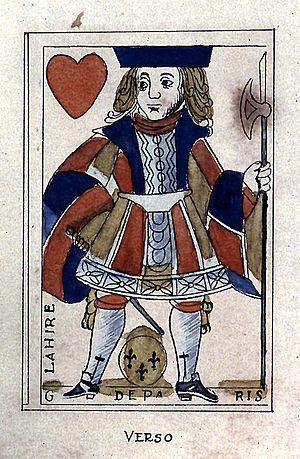
Carte à jouer, ayant valeur de monnaie (détail), copie attribuée à Henri Beau, aquarelle et encre de Chine, 43,2 x 44,8 cm. Archives publiques du Canada, Division de l'iconographie, Ottawa (Négatif no. C17059)..
Cet article traite des événements qui se sont produits durant l'année 1729 au Canada.
Le valet de cœur est une carte à jouer.